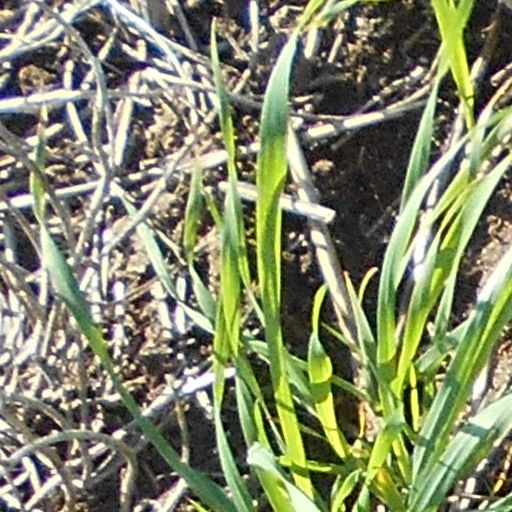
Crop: wheat